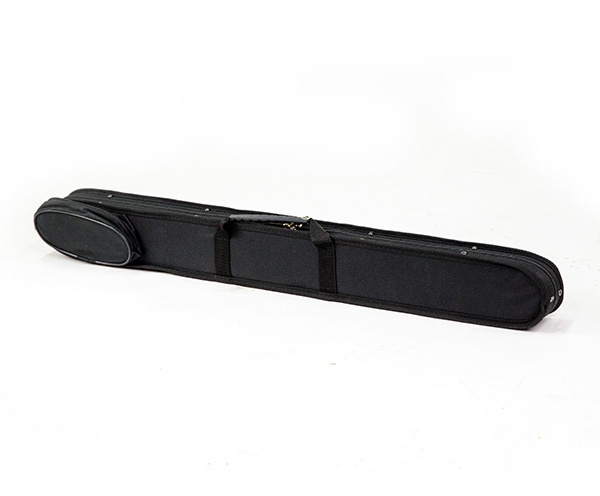
TG Double Bass Bow Case - French Style
Single Double Bass bow case in French-style with strap features black weatherproof cover case and blue velour interior. Interior Rosin pocket Exterior 1kg Black weatherproof case cover Shoulder strap Handles - reinforced material straps
Brand: Bows For Strings
Category: Arts & Entertainment > Hobbies & Creative Arts > Musical Instrument & Orchestra Accessories > String Instrument Accessories > Orchestral String Instrument Accessories > Orchestral String Instrument Bow Cases > Double Bow Cases